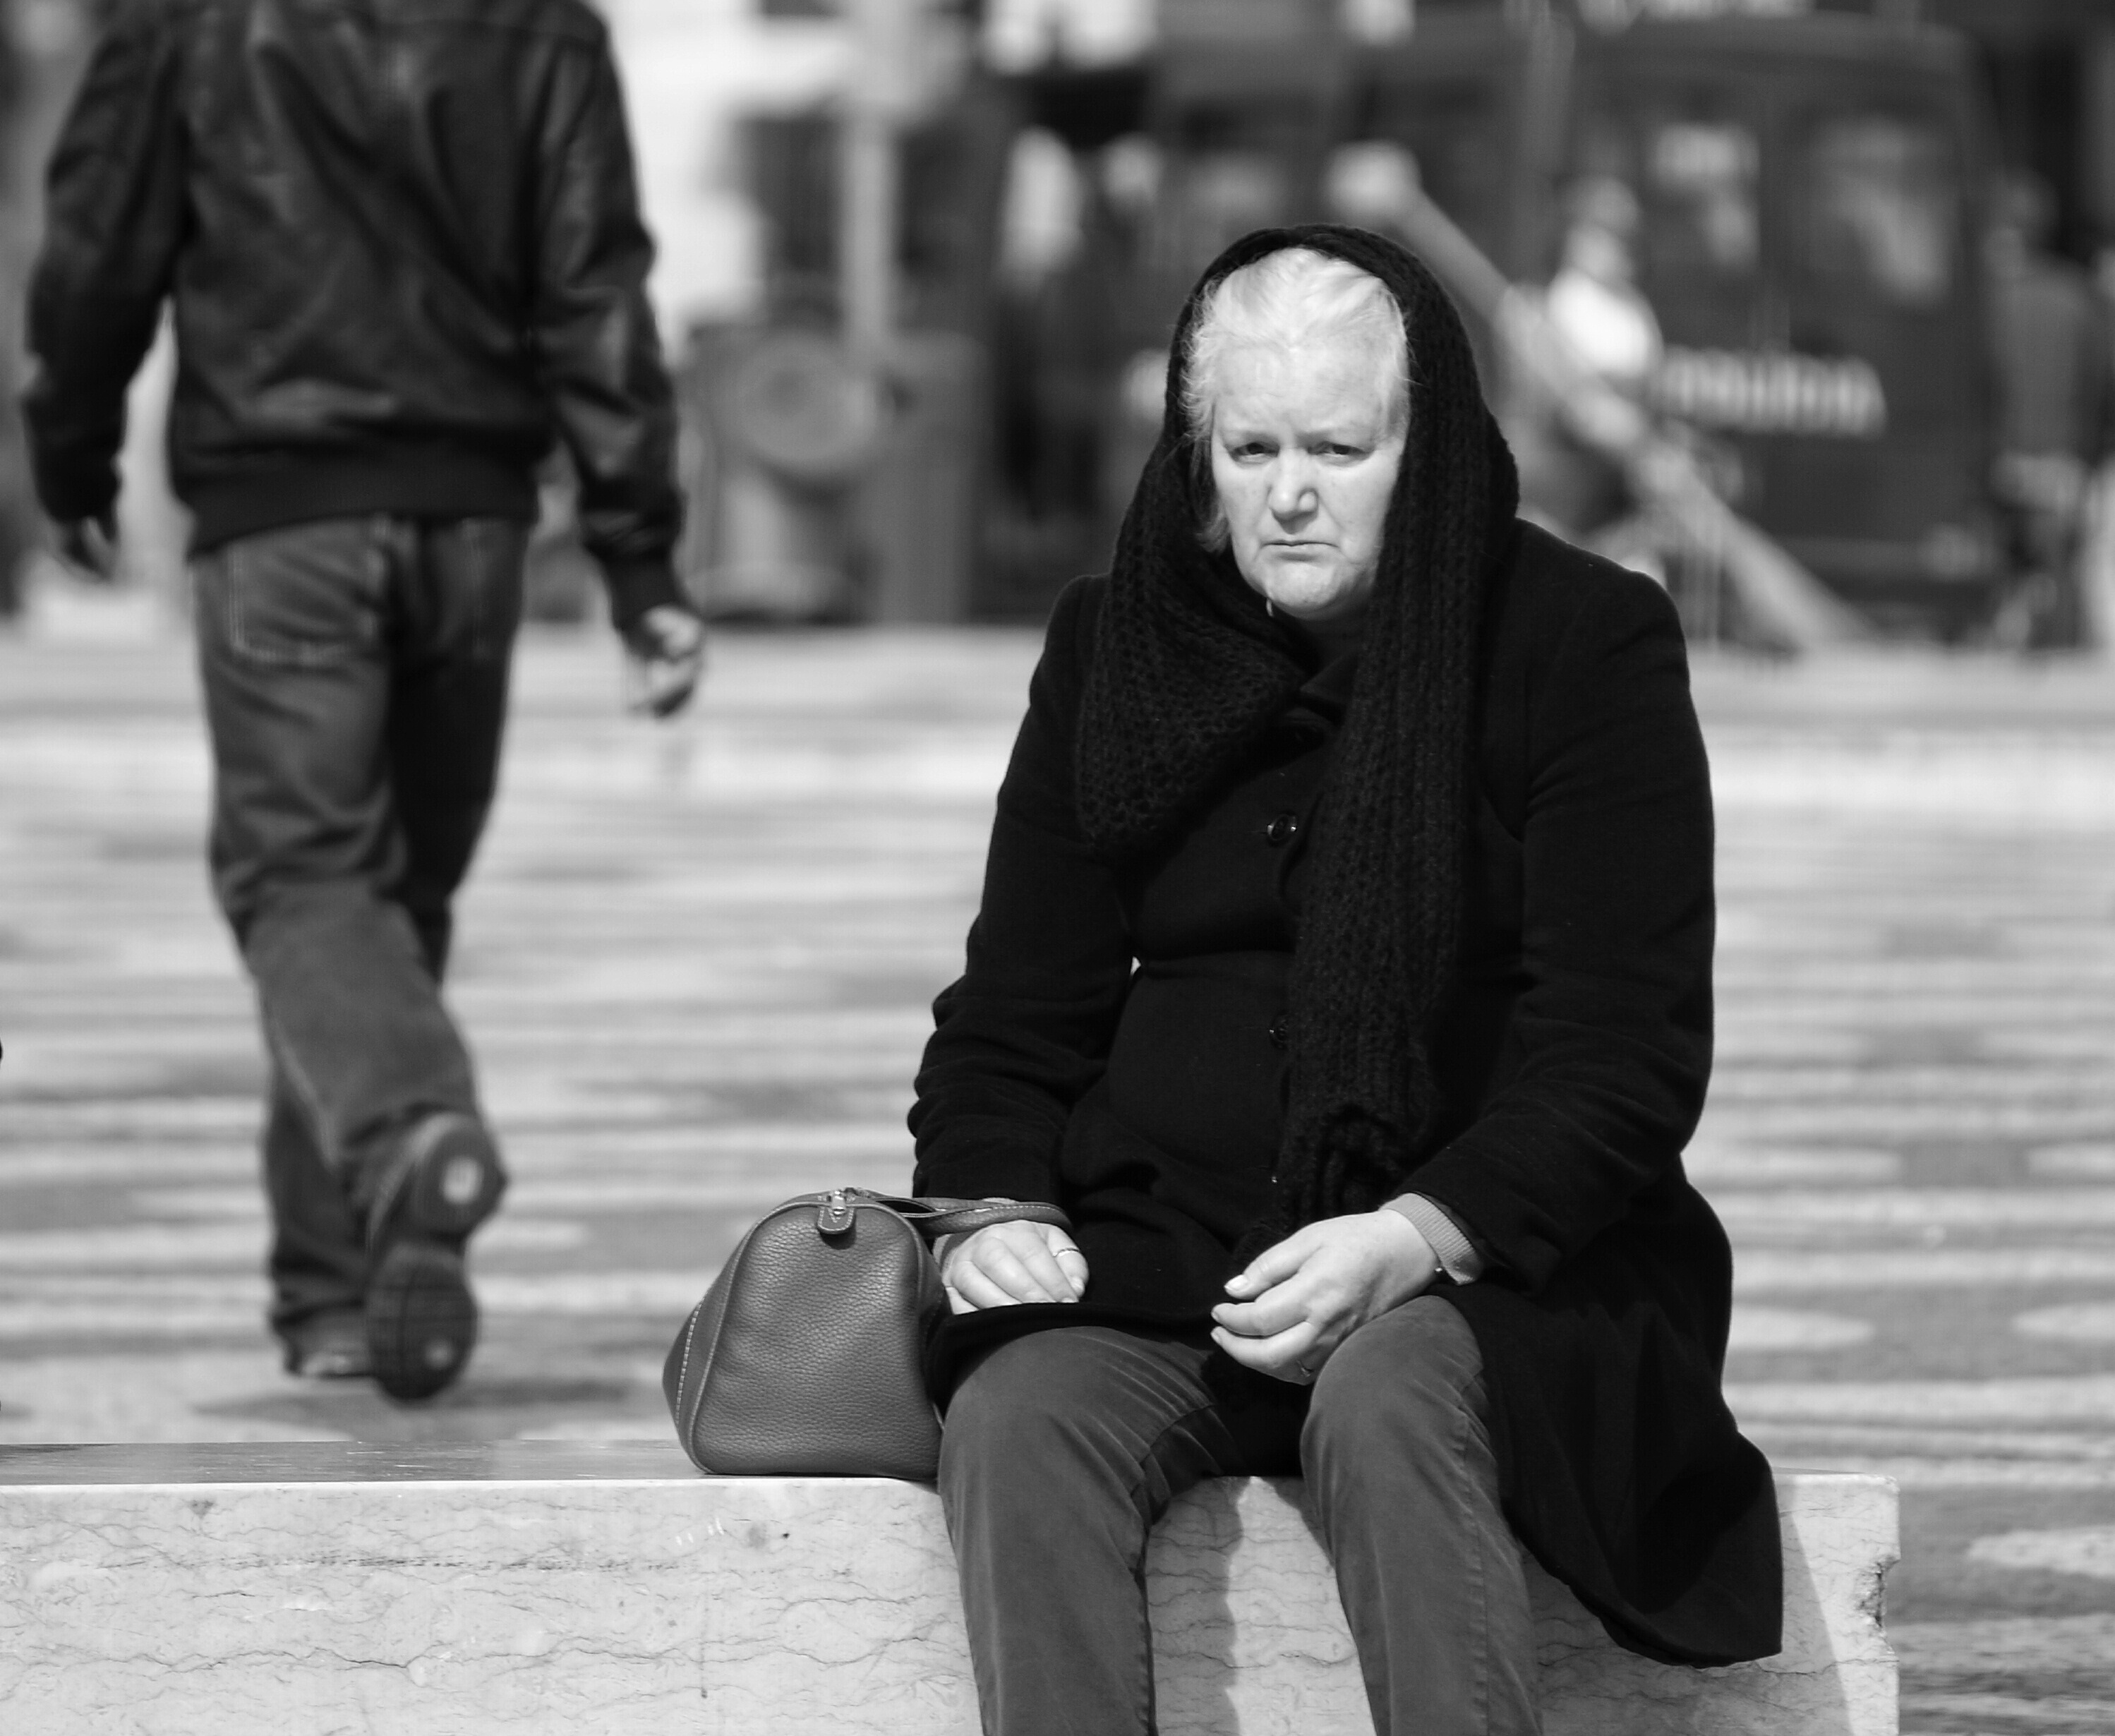
man, person, creative, winter, black and white, people, road, white, street, photography, urban, social, dslr, portrait, model, spring, lens, sitting, fashion, clothing, black, monochrome, streetphotography, bw, blackandwhite, blackwhite, streets, candid, moments, infrastructure, footwear, public, photograph, sony, pretoebranco, rua, streetphoto, branco, lisboa, lisbon, moment, unposed, decisive, souls, pretobranco, preto, retratos, sp, dslra200, pb, fotografiaderua, streetmoments, joolavinha, lavinha, sal50f18, a200, sal, photo shoot, monochrome photography, human positions